Elia Soriano

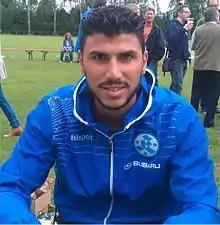
Soriano in 2014

Elia Soriano (born 26 June 1989) is an Italian-German professional footballer who most recently played as a striker for Kickers Offenbach. He is the older brother of Roberto Soriano.